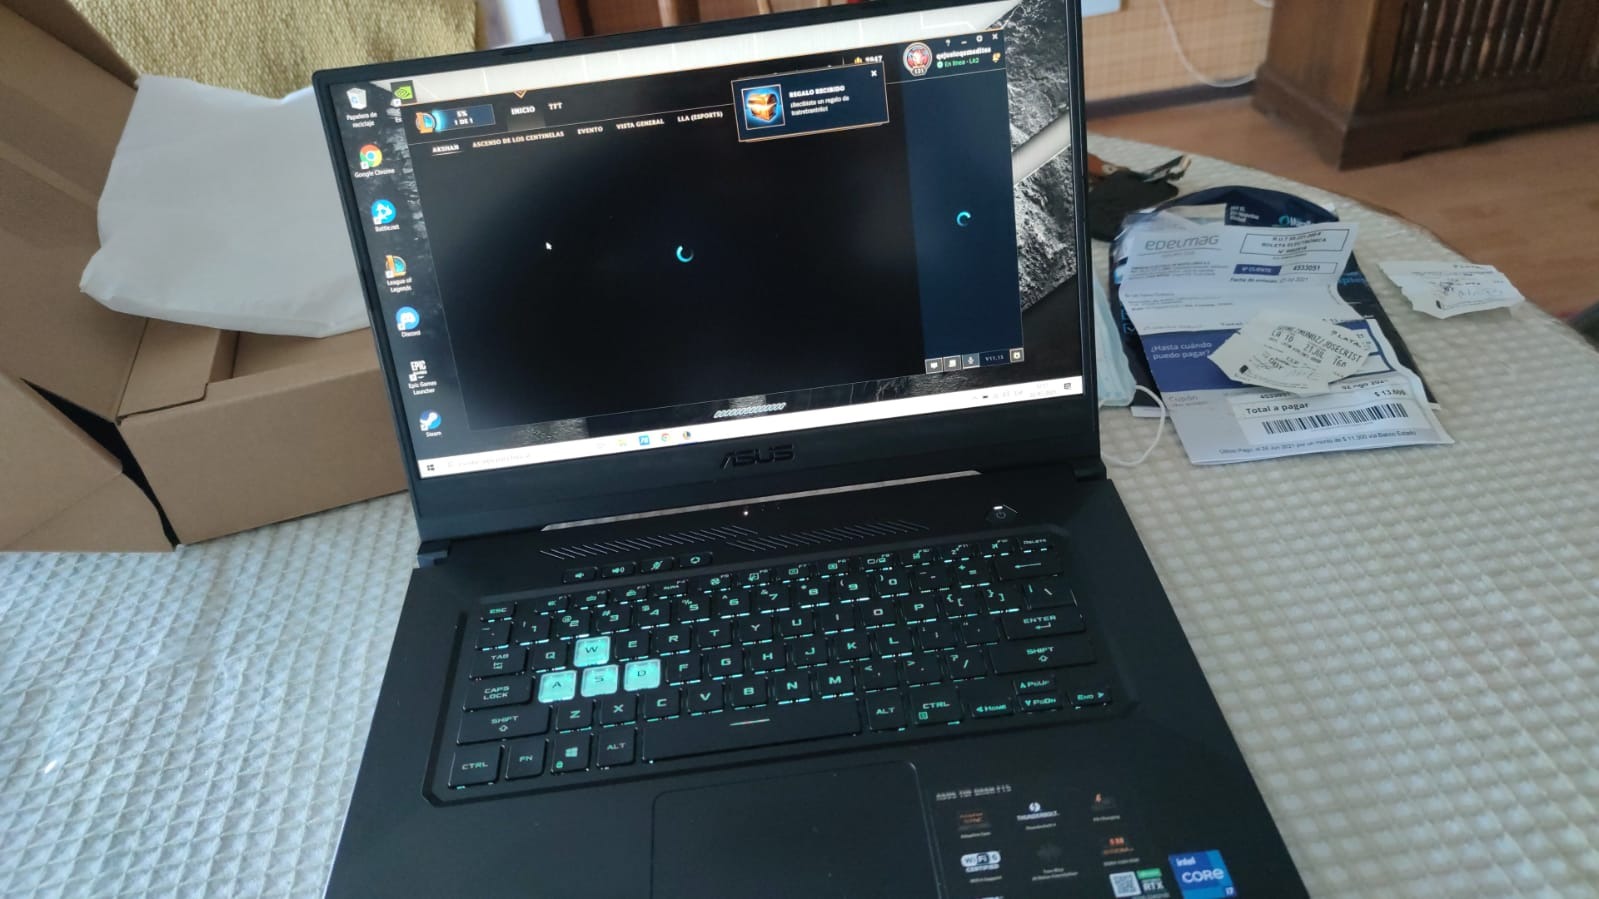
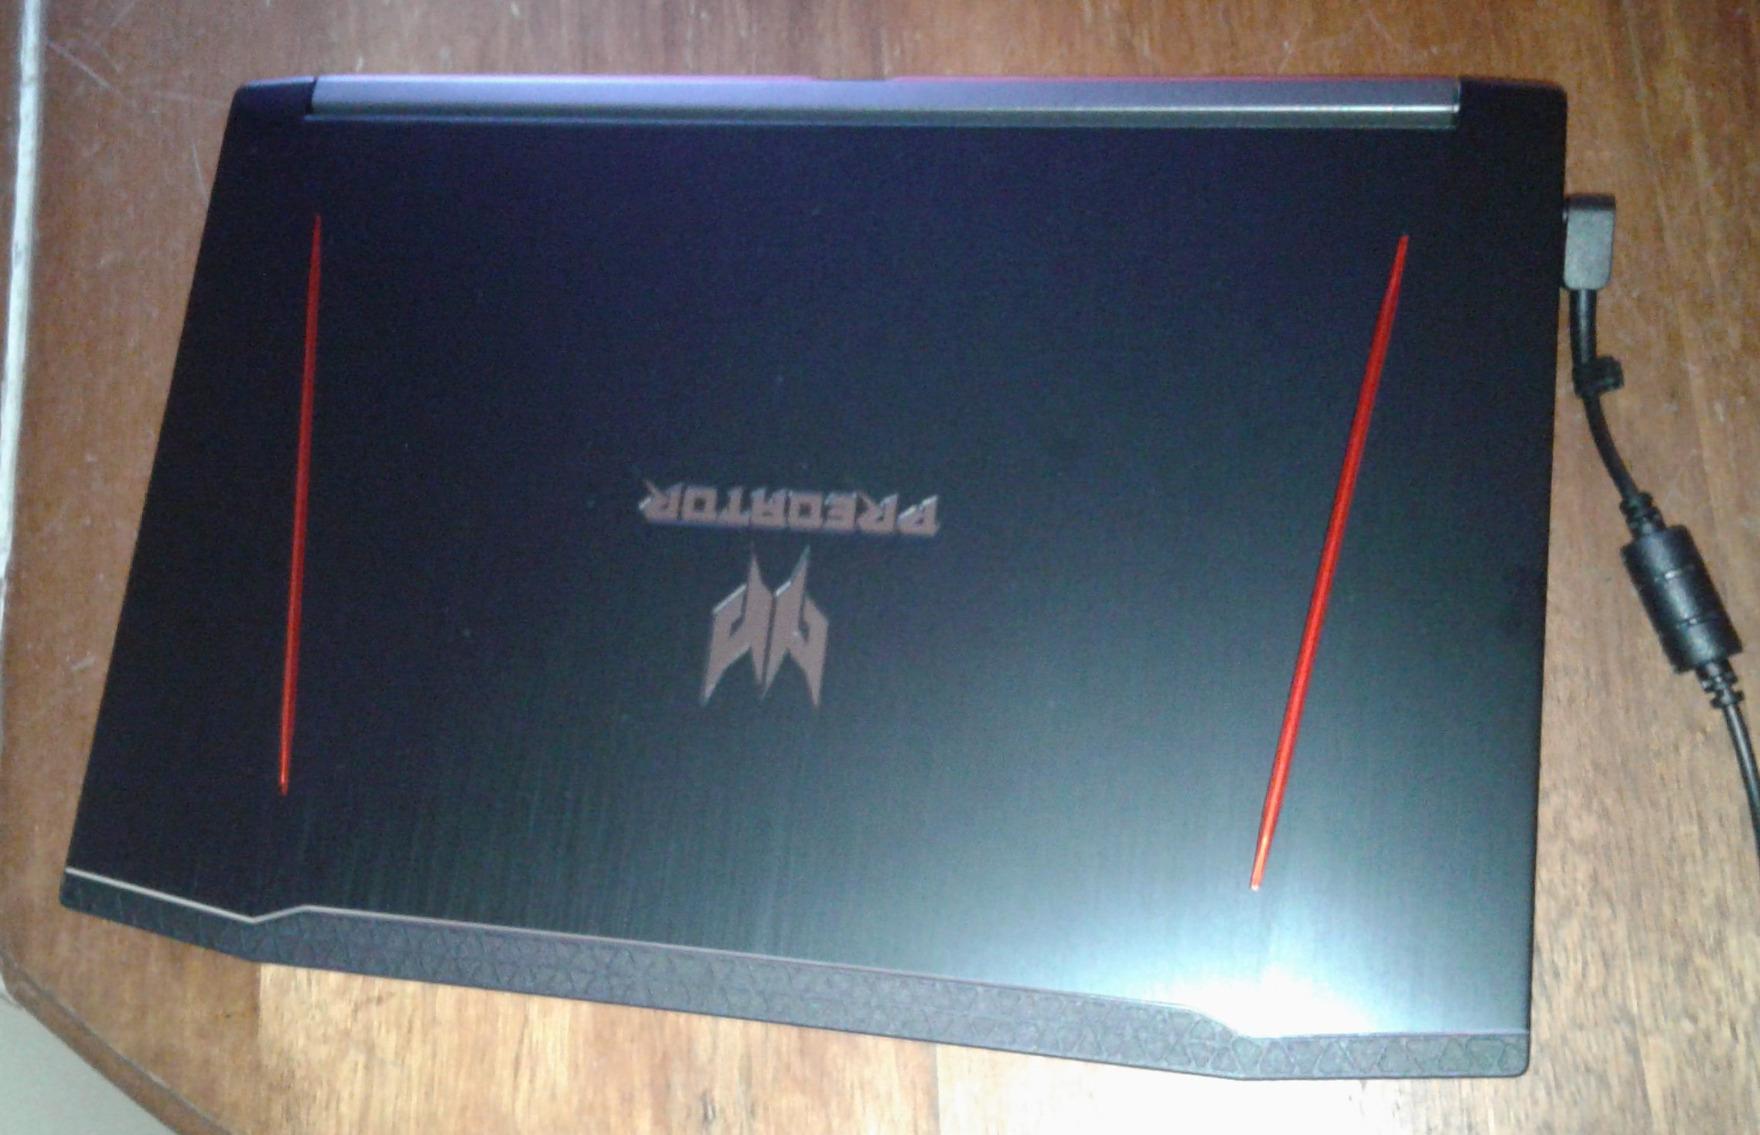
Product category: laptop
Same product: no